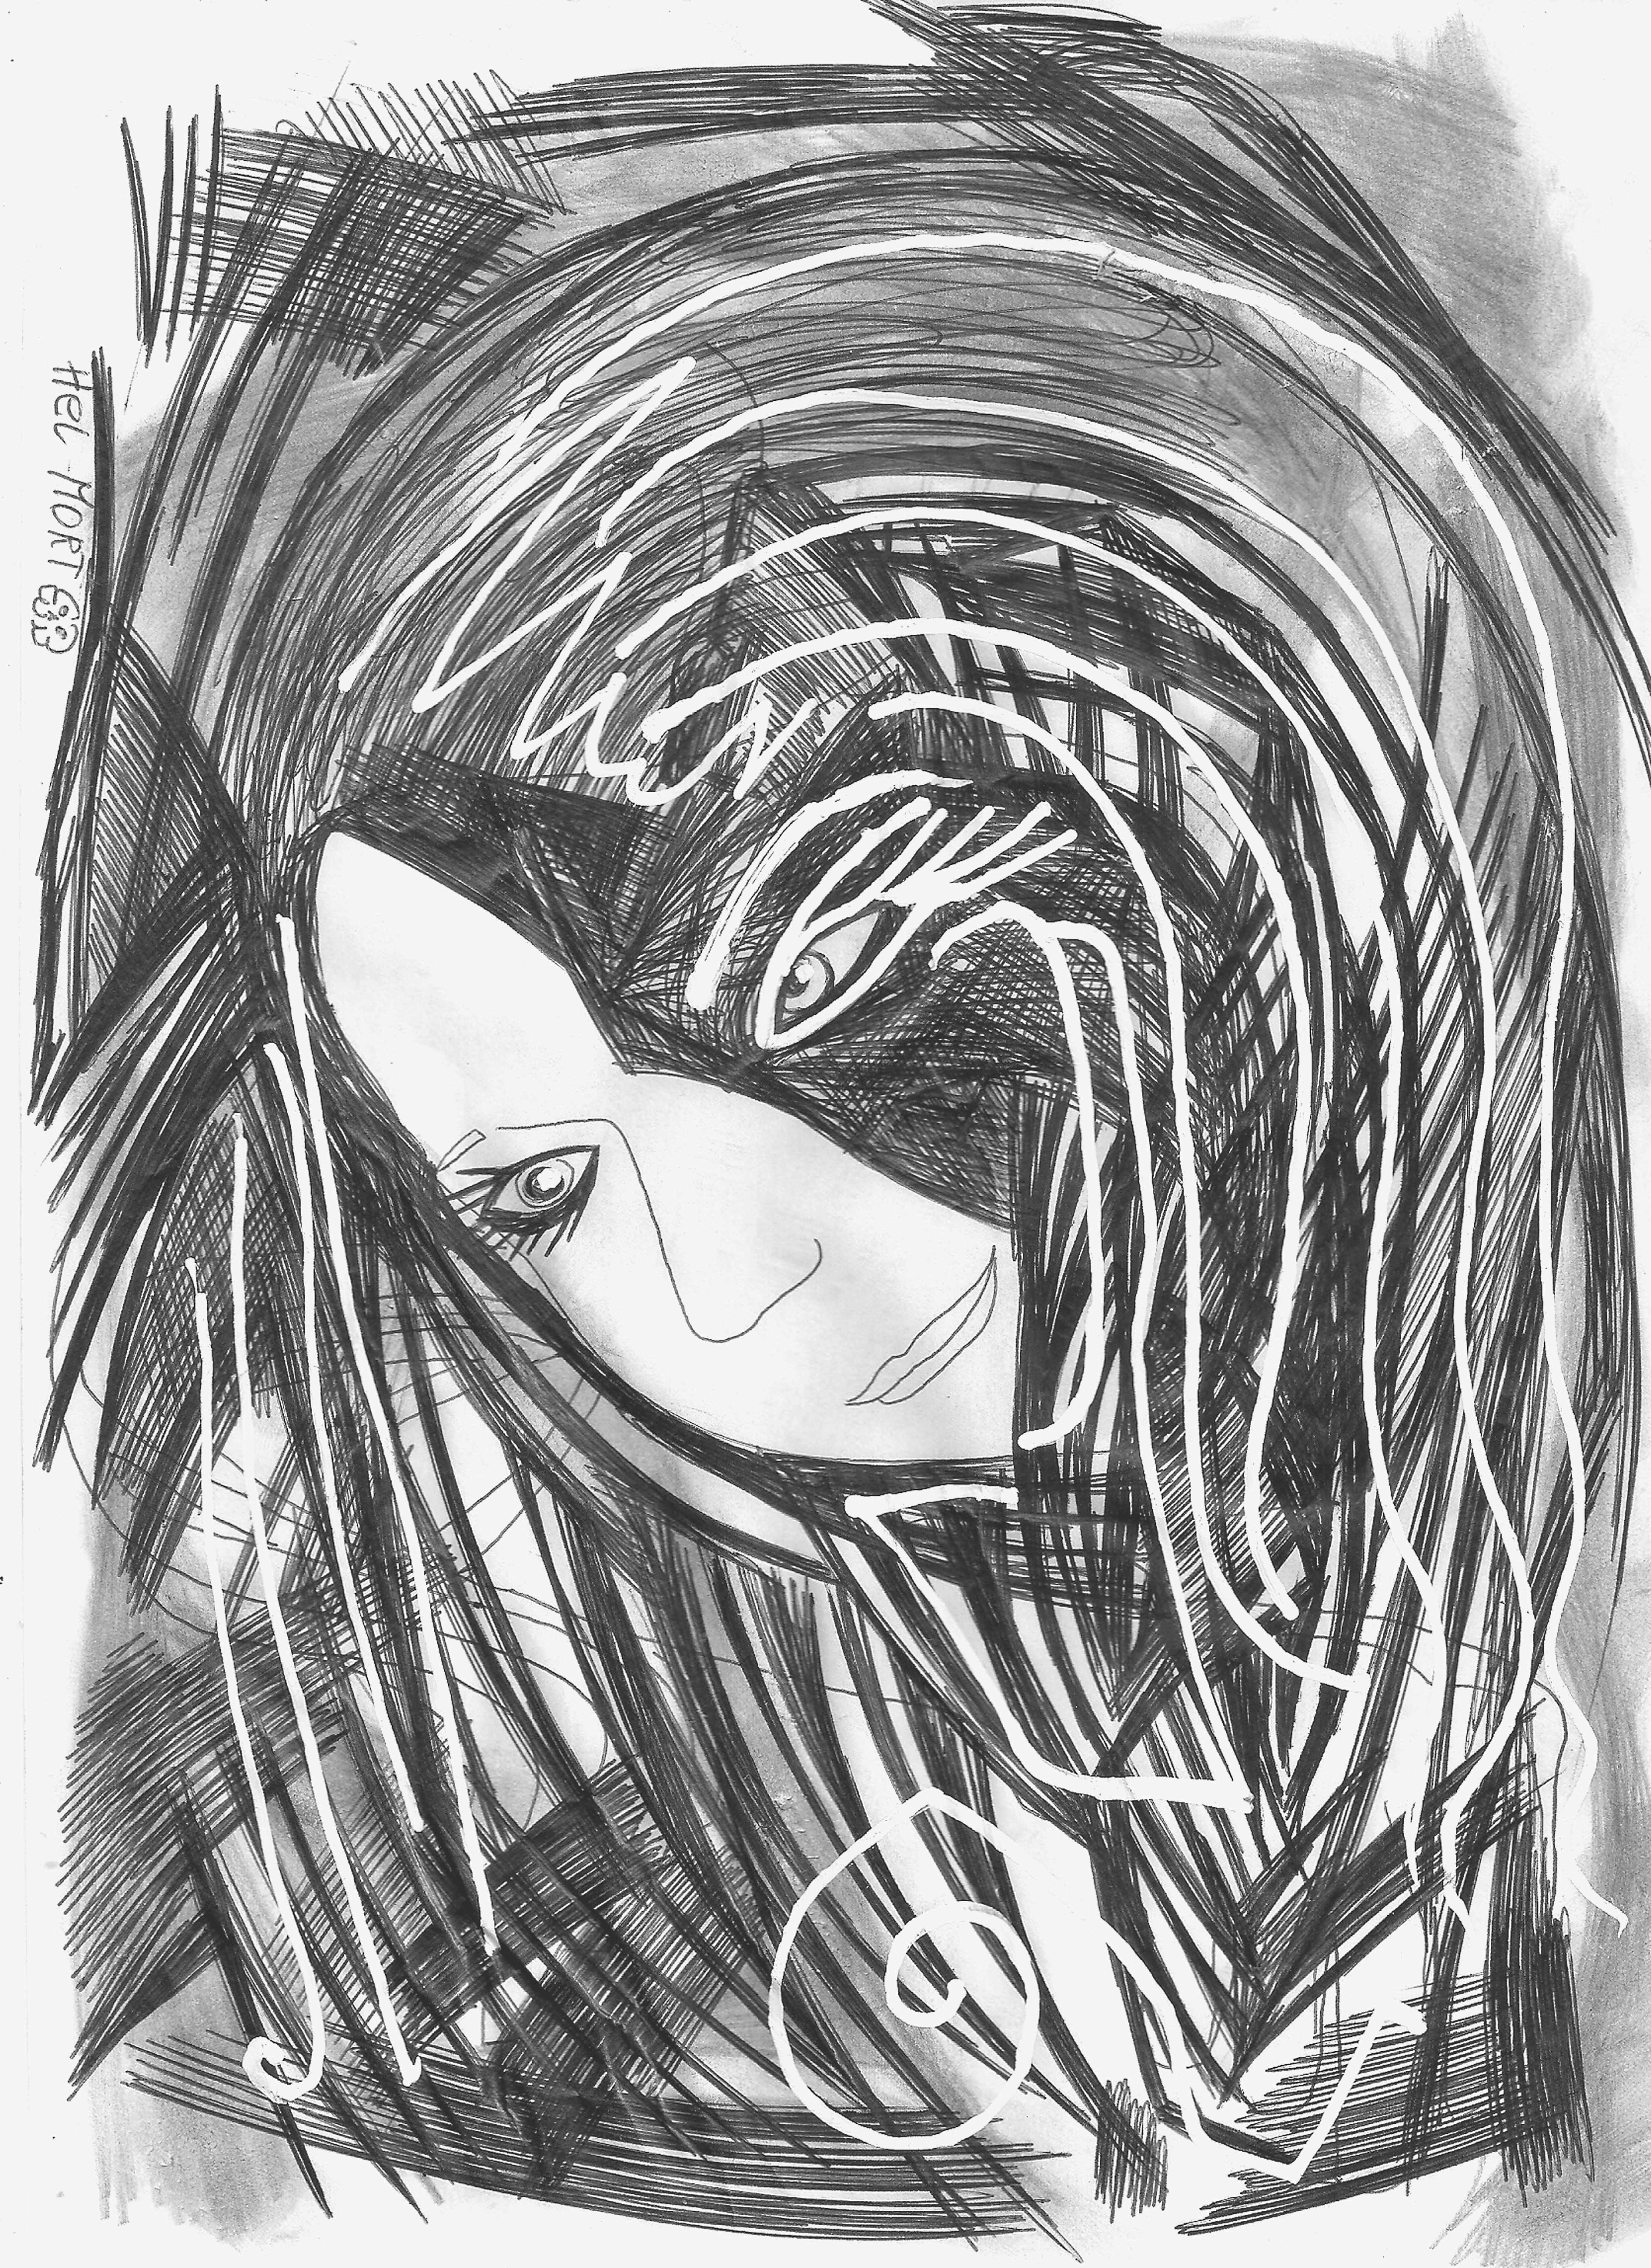
painting, art, artist, artwork, drawing, contemporary art, photography, illustration, paint, love, design, sketch, fine art, abstract art, creative, abstract, acrylic painting, nature, watercolor, art gallery, oil painting, gallery, modern art, abstract painting, digital art, contemporary painting, art collector, style, girl, woman, fashion, mort, eyebrow, line art, black and white, self portrait, graphics